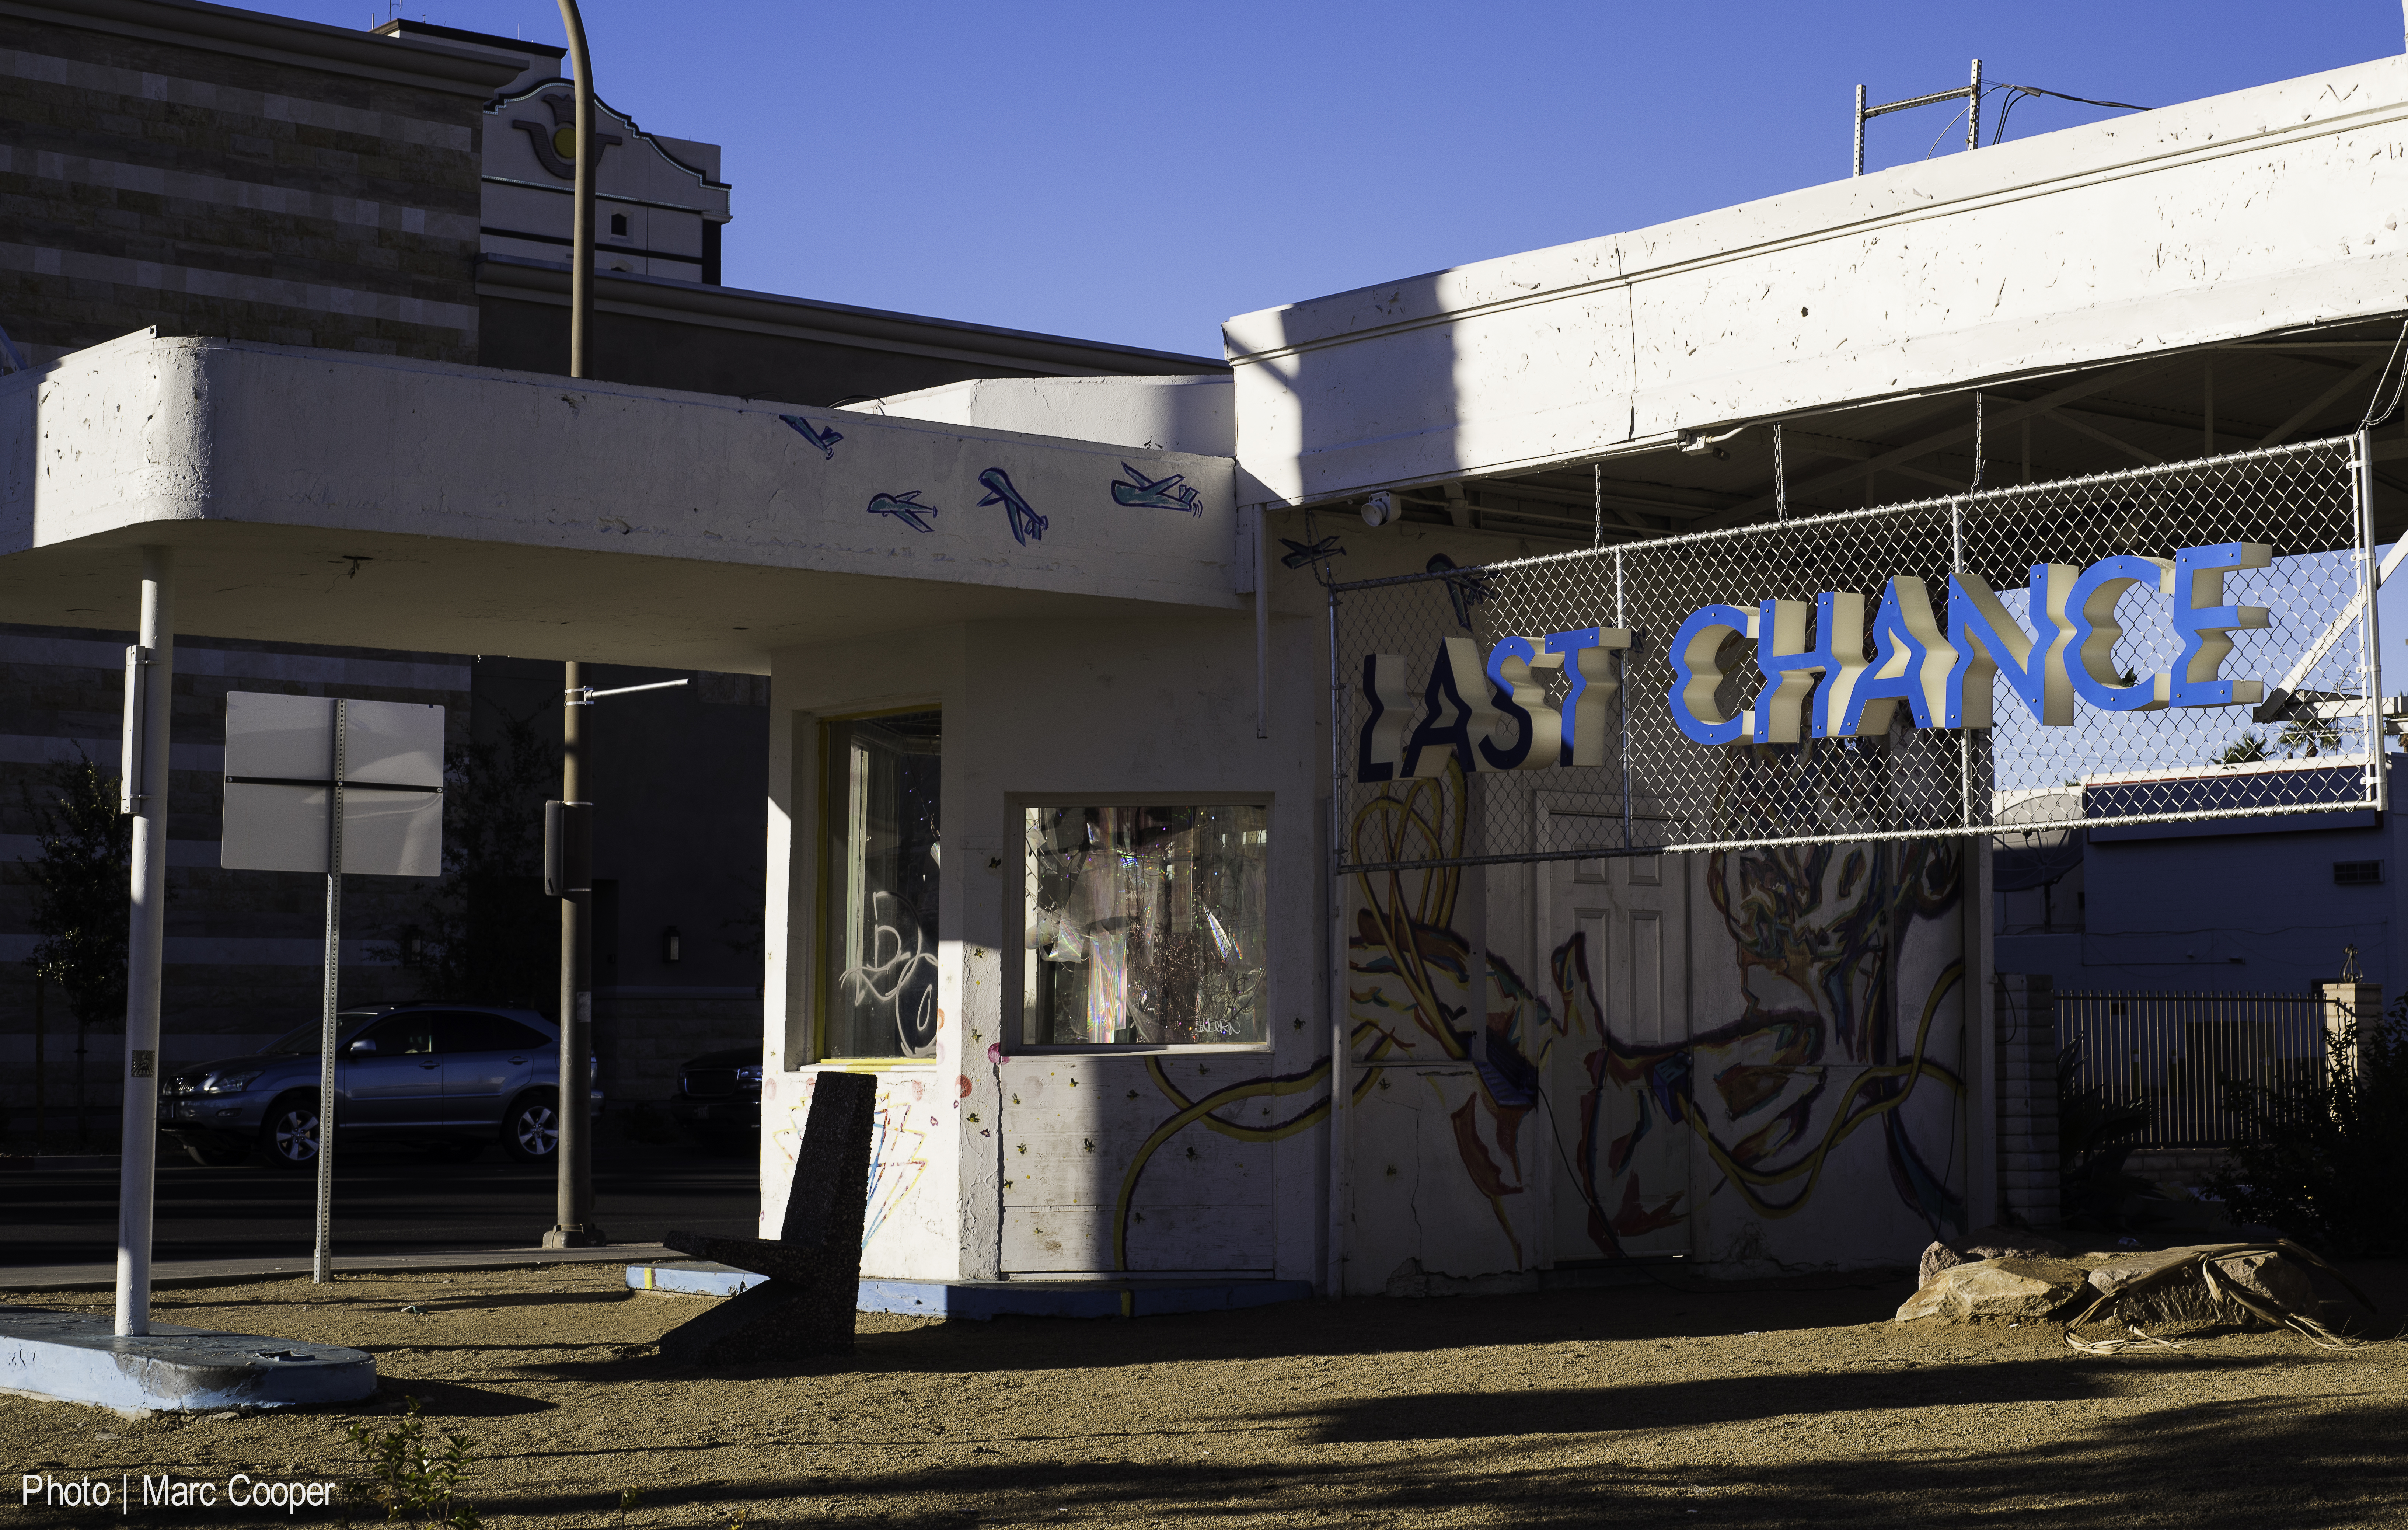
facade, art, streetart, downtownvegas, lasvegas, urban area